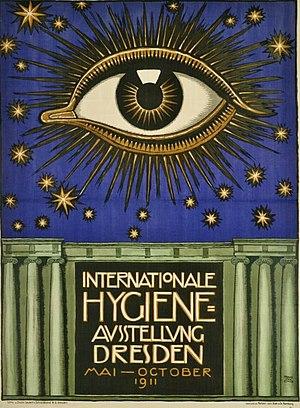
L'Exposition internationale de Dresde s’est déroulée entre le 6 mai 1911 et le 31 octobre 1911. Son commissaire général est Karl August Lingner, un industriel local spécialisé dans les produits d'hygiène. L'exposition compte une superficie bâtie de 350 000 m² et a accueilli 5,5 millions de visiteurs. Elle accueille 99 pavillons dont plusieurs nationaux. Son thème principal est l'hygiène et la médecine. Bénéficiaire financièrement parlant, la municipalité garde un bilan positif de l'exposition, et par la suite un musée de l'hygiène est créé dans la ville.
Le musée allemand de l'Hygiène a été fondé en 1912 à Dresde. Il s'oriente aujourd'hui autour des thèmes Science, Culture et Société. Les locaux actuels, inaugurés en 1930, reconstruits après le terrible bombardement de février 1945, ont dû être réhabilités de fond en comble entre 2001 et 2005. Avec près de 280 000 visiteurs par an, c'est le musée le plus fréquenté de Dresde.